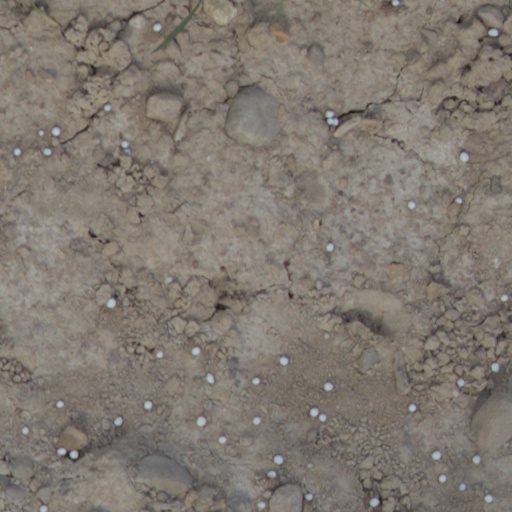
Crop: wheat